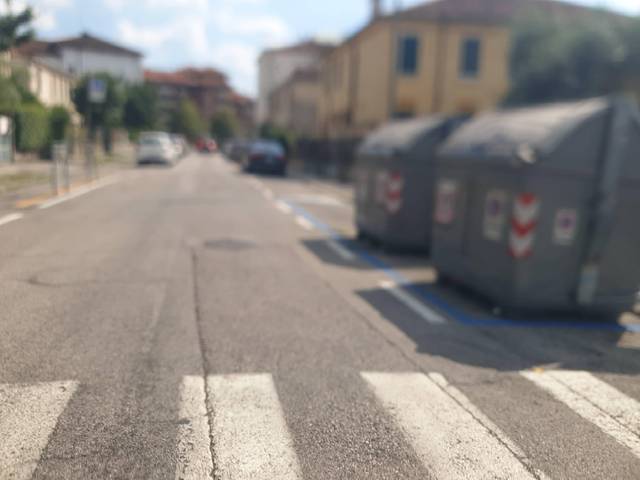
Region: Italy
Coordinates: 45.556, 11.542